Alcântara, Lisbon

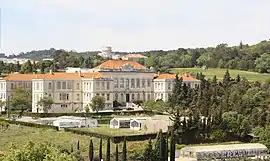
The Instituto Superior de Agronomia, located in the Tapada da Ajuda, was founded in 1853.

King Ferdinand made António, Prior of Crato, the frontier commander. Later, the death of King Sebastian at the Battle of Alcácer-Quibir resulted in a crisis in dynastic succession between António, Prior of Crato, Catherine, Duchess of Braganza and Philip II of Spain. From a military perspective, in order to limit support for António's claim to the crown, Phillip II determined to invade Portugal and cement his own claim to the throne. Forces from Badajoz and a Spanish fleet from Cádiz crossed the Caia ravine on 28 June 1580, where they began their invasion. António, Prior of Crato, concentrated his defense in Alcântara along the Caia ravine, where a double line of defense supported 36 carracks and nine galleons. Thus, the Spanish Thirds under the command of the Duke of Alba defeated the Portuguese forces of the Prior of Crato in the Battle of Alcántara, in the context of the Portuguese succession crisis. The Portuguese troops had a static defense and could not resist a flanking move, which resulted in the loss of the battle and of Portuguese independence for the next 60 years (Iberian Union). During the rule of the dynasty Habsburg, Alcântara experienced a certain urban development, with the construction of various convents and a royal palace. In particular, the "Igreja e Convento das Flamengas" , founded by Philip II, was built in 1582 to accommodate nuns who arrived from Flanders due to Calvinist persecution; in front of this structure, near the river, the "Mosteiro do Monte Calvário" was built, founded by D. Violante de Noronha in 1617.